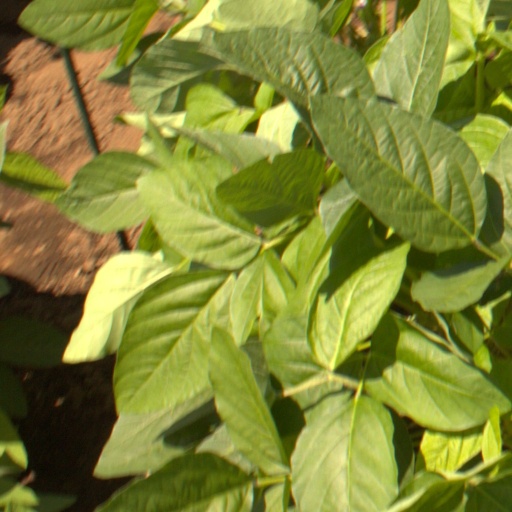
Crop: soybean